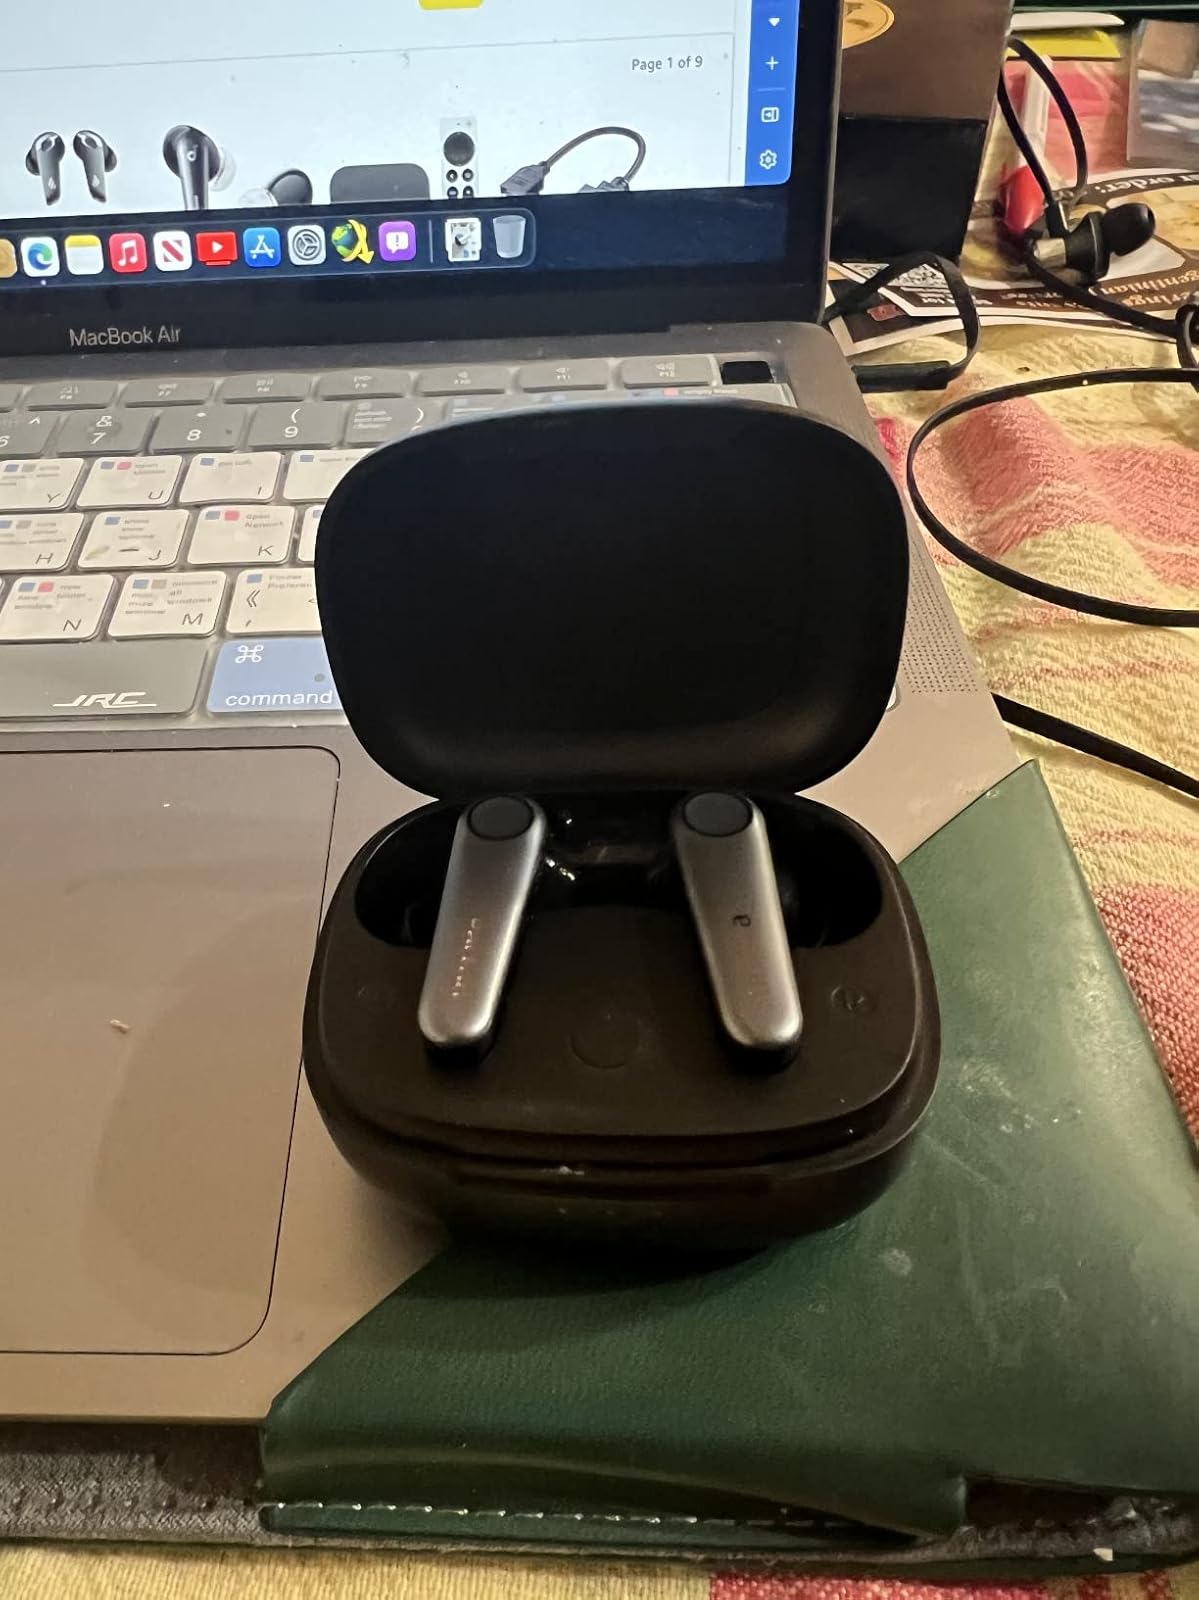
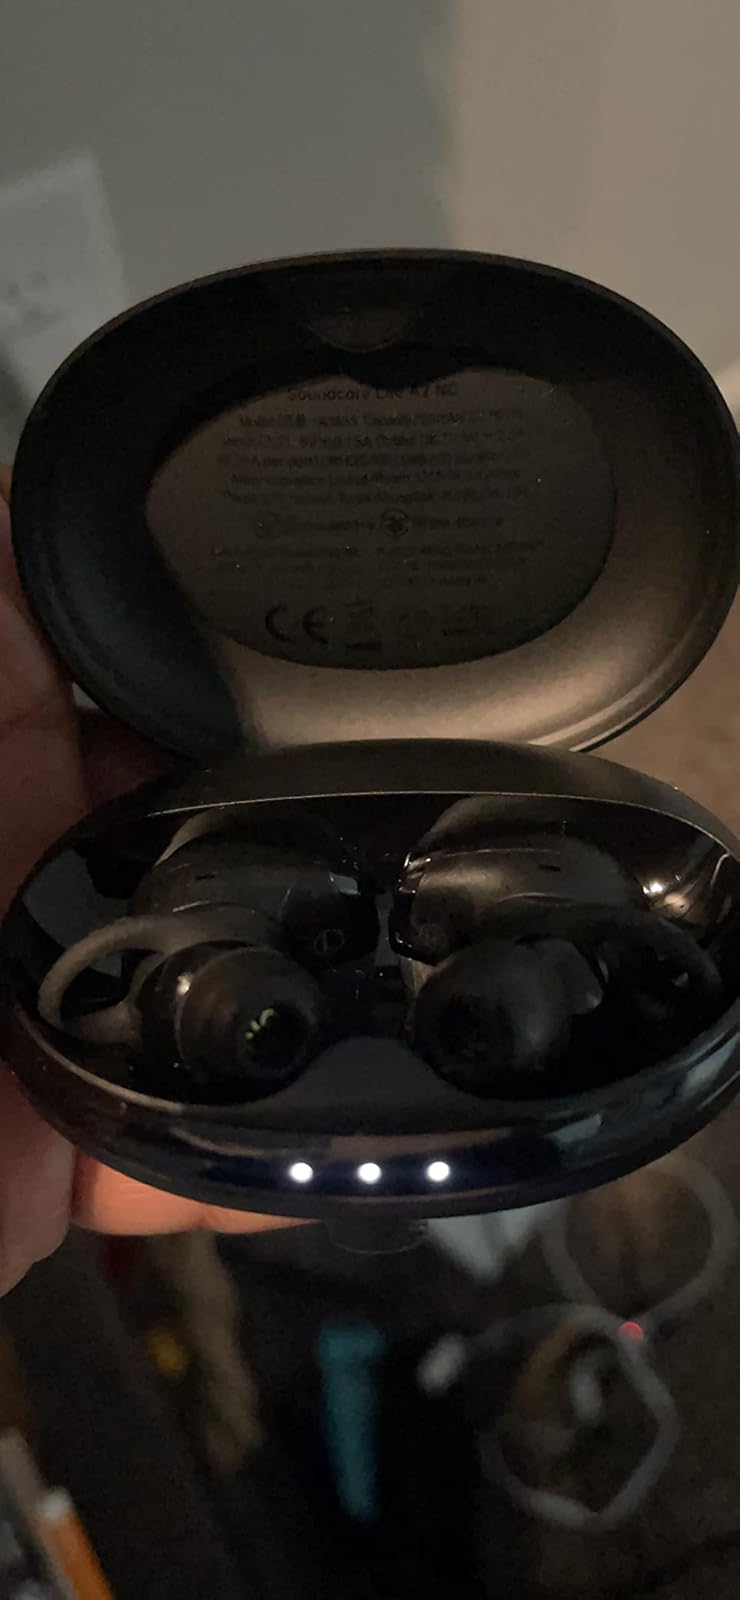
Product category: earbuds
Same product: no